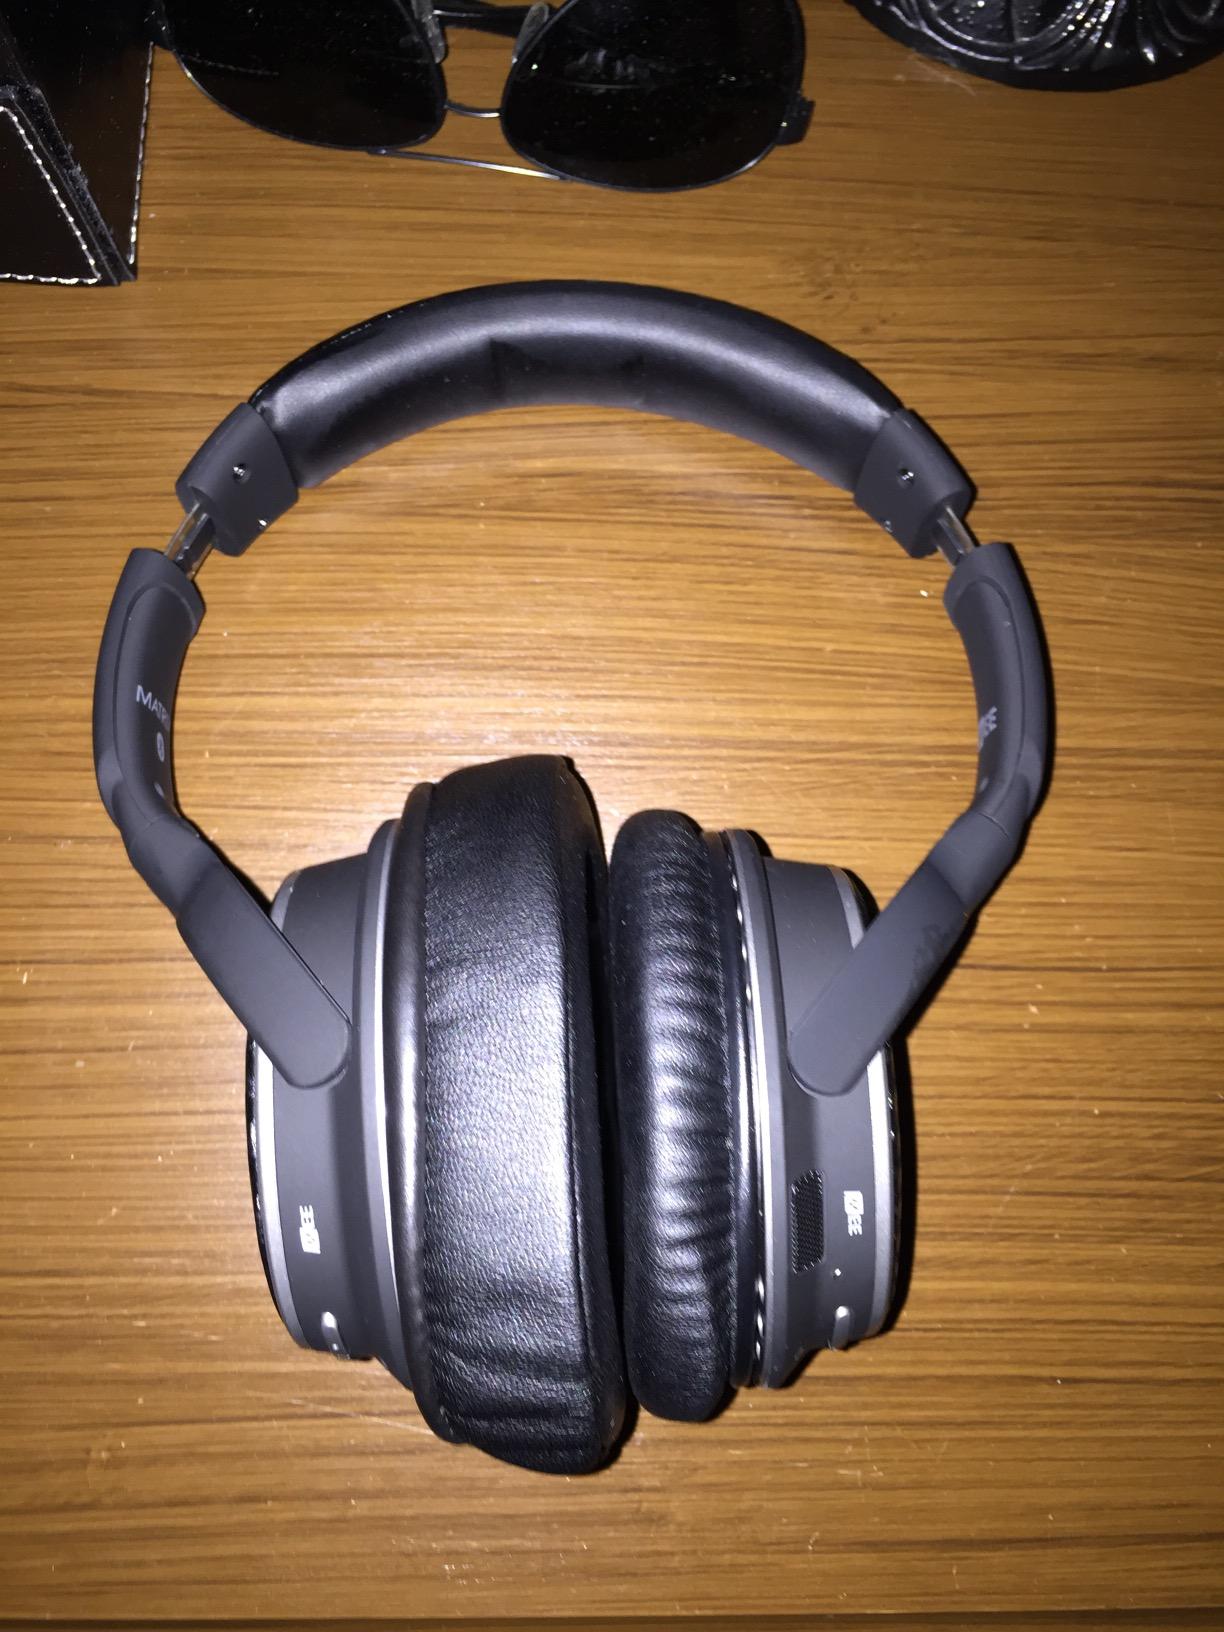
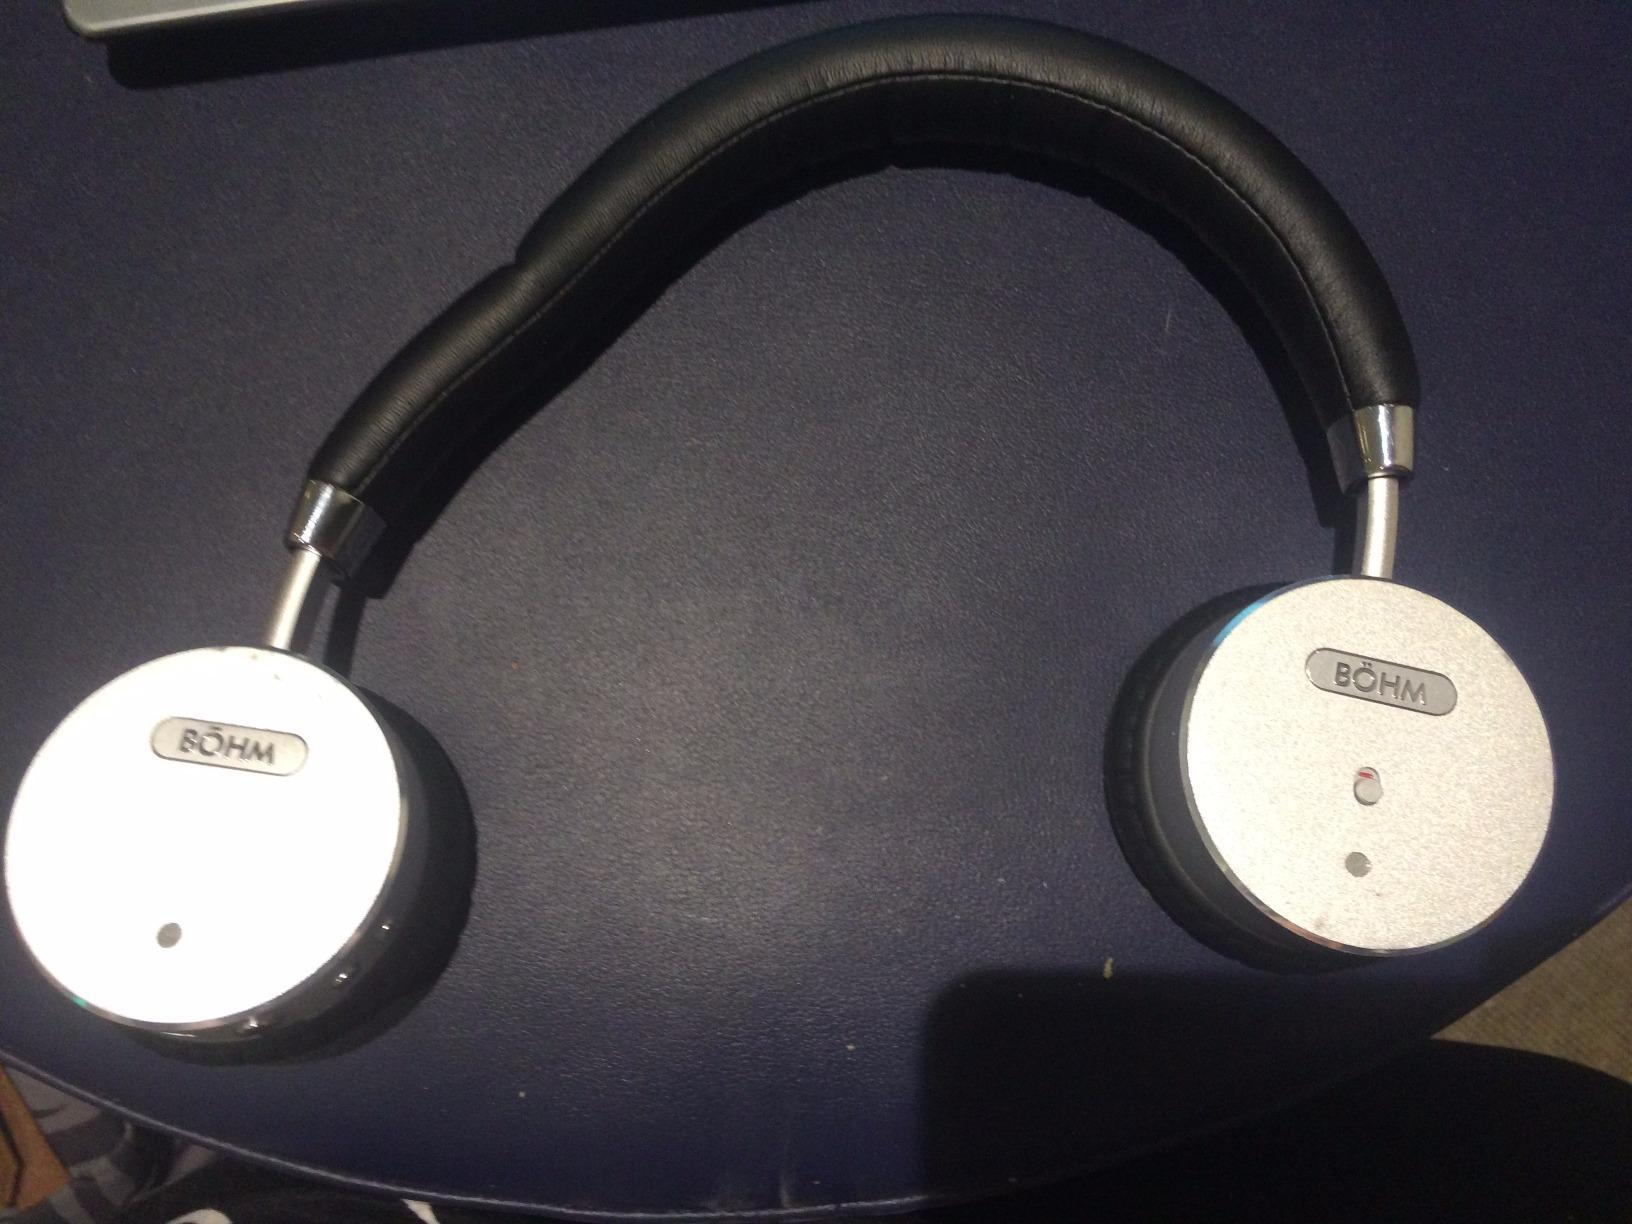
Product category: headphones
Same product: no